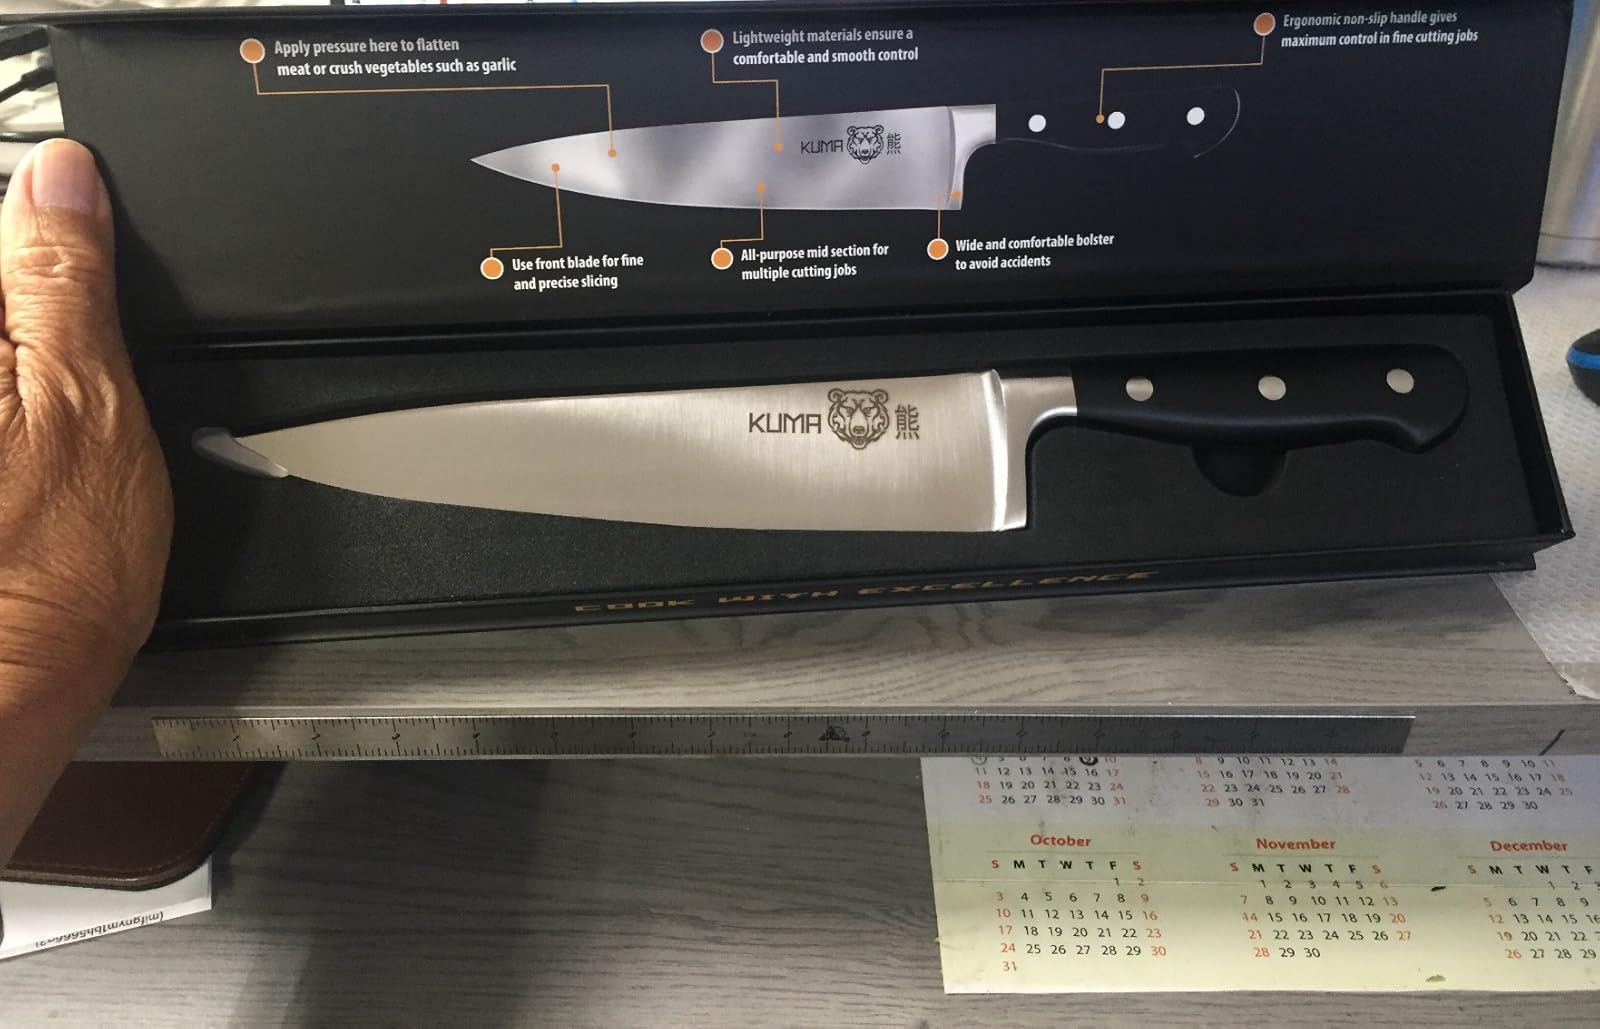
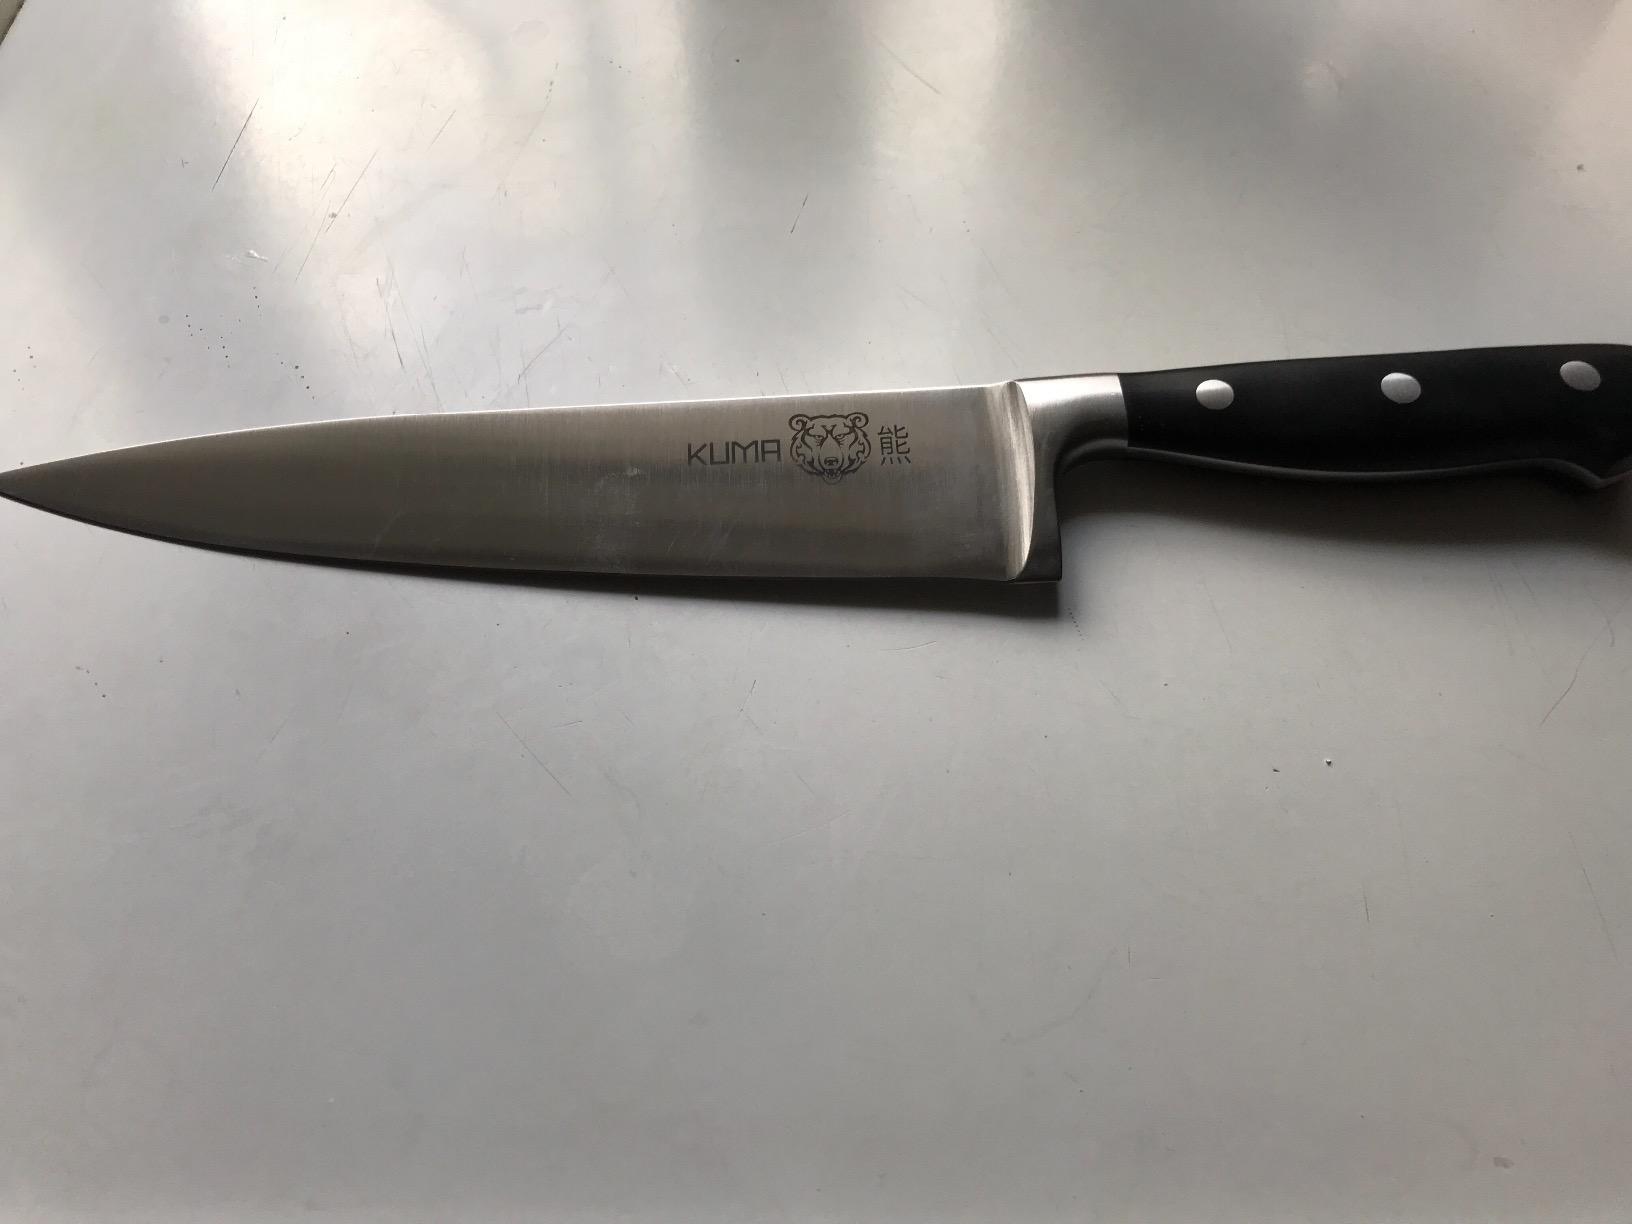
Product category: items_knife
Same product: yes